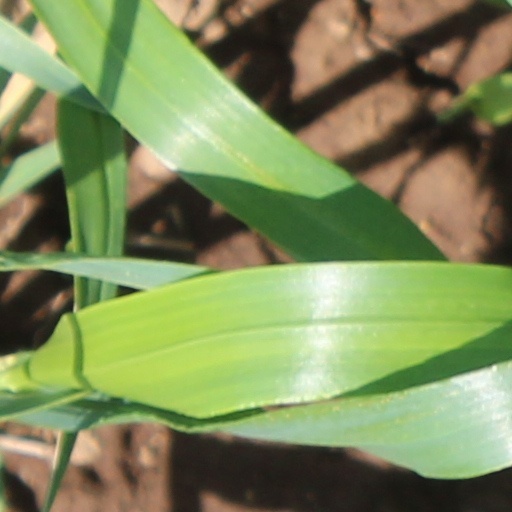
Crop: wheat